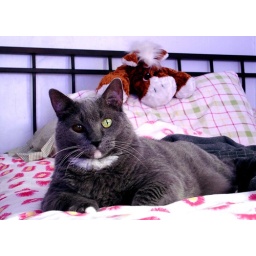
Ouisa (the cat on the bed) and Elmer (the horse on the pillow in the back)